Bruise

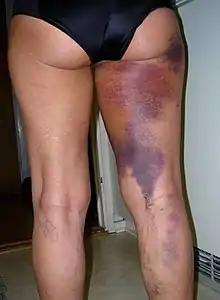
A woman's bruising after a severe fall

Bruises often induce pain immediately after the trauma that results in their formation, but small bruises are not normally dangerous alone. Sometimes bruises can be serious, leading to other more life-threatening forms of hematoma, such as when associated with serious injuries, including fractures and more severe internal bleeding. The likelihood and severity of bruising depends on many factors, including type and healthiness of affected tissues. Minor bruises may be easily recognized in people with light skin color by characteristic blue or purple appearance (idiomatically described as "black and blue") in the days following the injury.